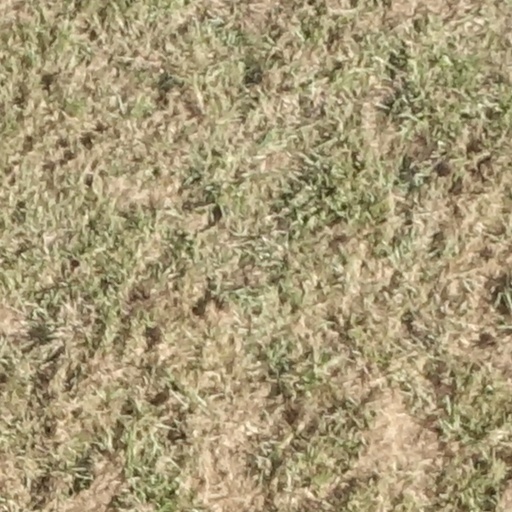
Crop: sorghum